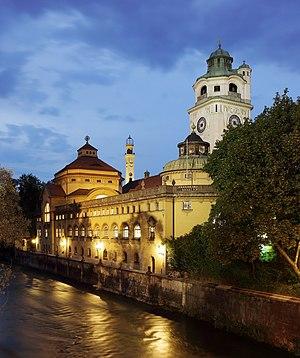
Munich est une ville allemande, capitale du Land de Bavière. Avec 1 552 762 habitants intra-muros au 30 septembre 2019 et 2 351 706 habitants dans son aire urbaine, elle est la troisième ville au niveau national par la population après Berlin et Hambourg. La Région métropolitaine de Munich, qui englobe également Augsbourg et Ingolstadt, compte quant à elle plus de cinq millions d'habitants. Traversée par l'Isar, affluent du Danube, elle se situe dans le district de Haute-Bavière, au pied des Alpes bavaroises.